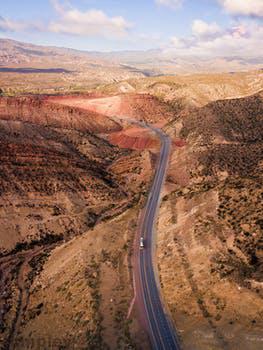
Label: Watermark